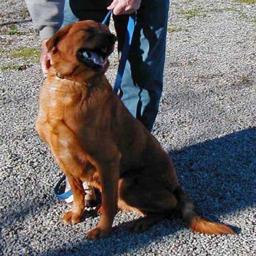
Animal: dogs